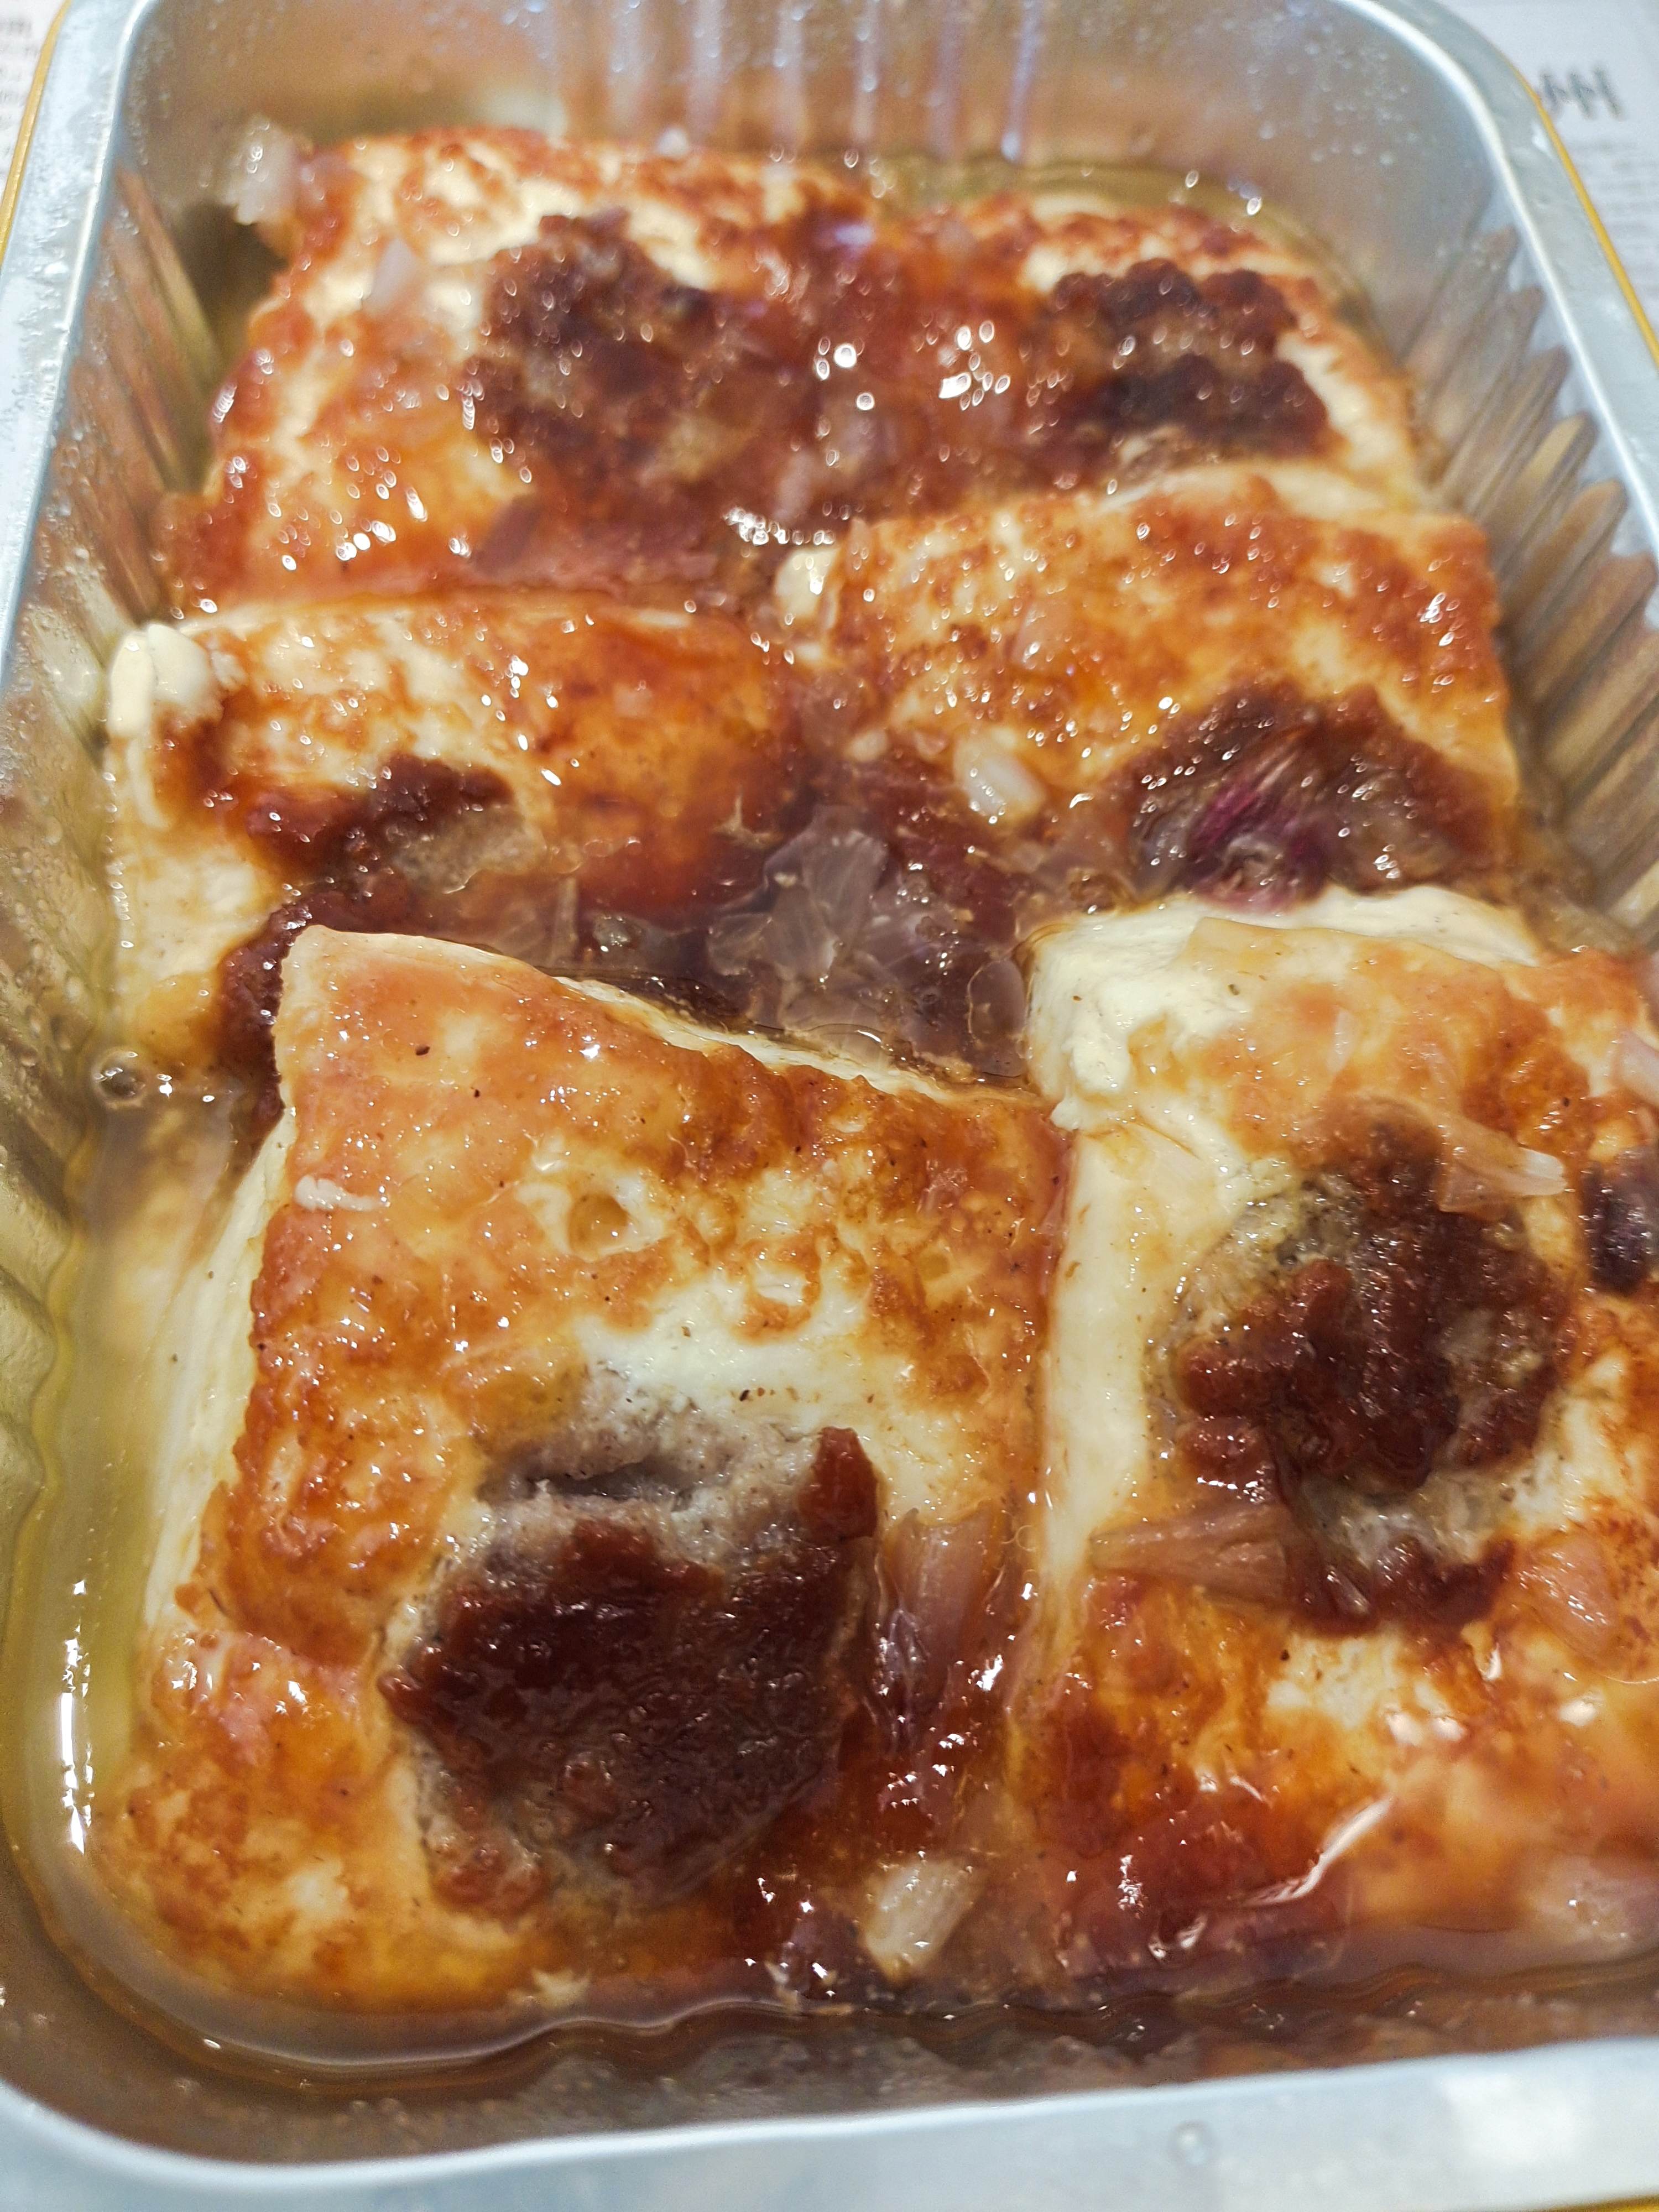
bean curd, meat, chinese food, food, ingredient, recipe, staple food, cuisine, dish, soy sauce, tofu, produce, baked goods, comfort food, tableware, gratin, delicacy, side dish, finger food, cooking, pattern, dessert, fast food, Anju, japanese cuisine, pizza cheese, cheese, italian food, raisin, american food